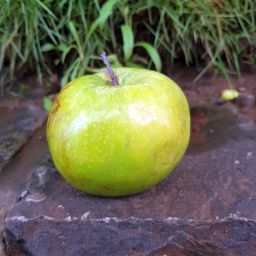
Fruit: Apple
Quality: Good